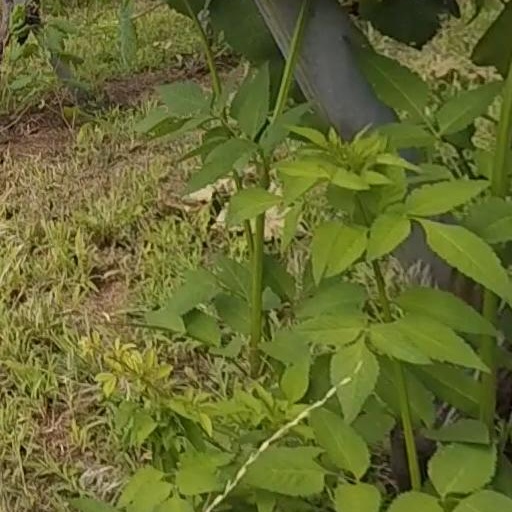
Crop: grape